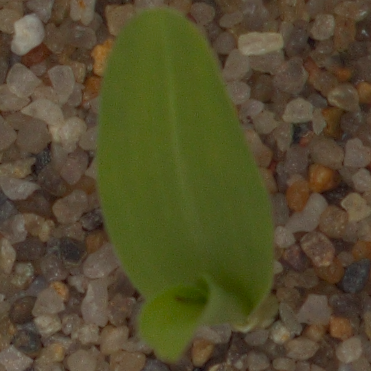
Label: maize